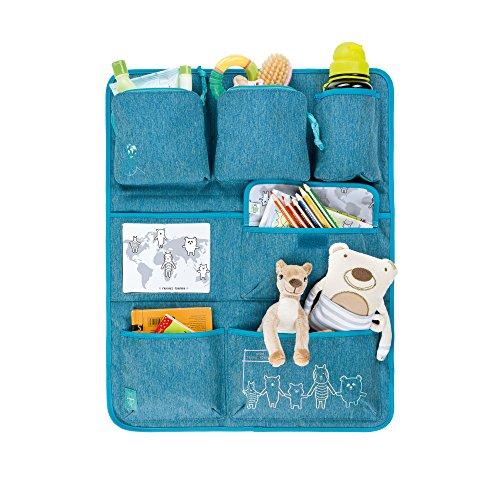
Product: Lassig Kids Car Organizer Wrap-to-Go About Friends mélange Blue
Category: Toys & Games | Baby & Toddler Toys
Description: A clasp to attach item to the car seat and name badge.
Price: $36.12